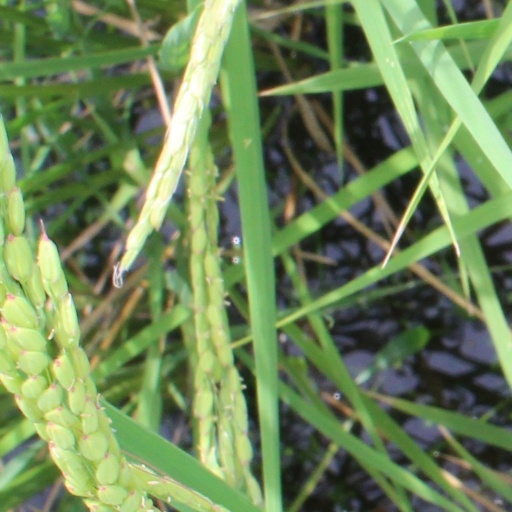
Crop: rice